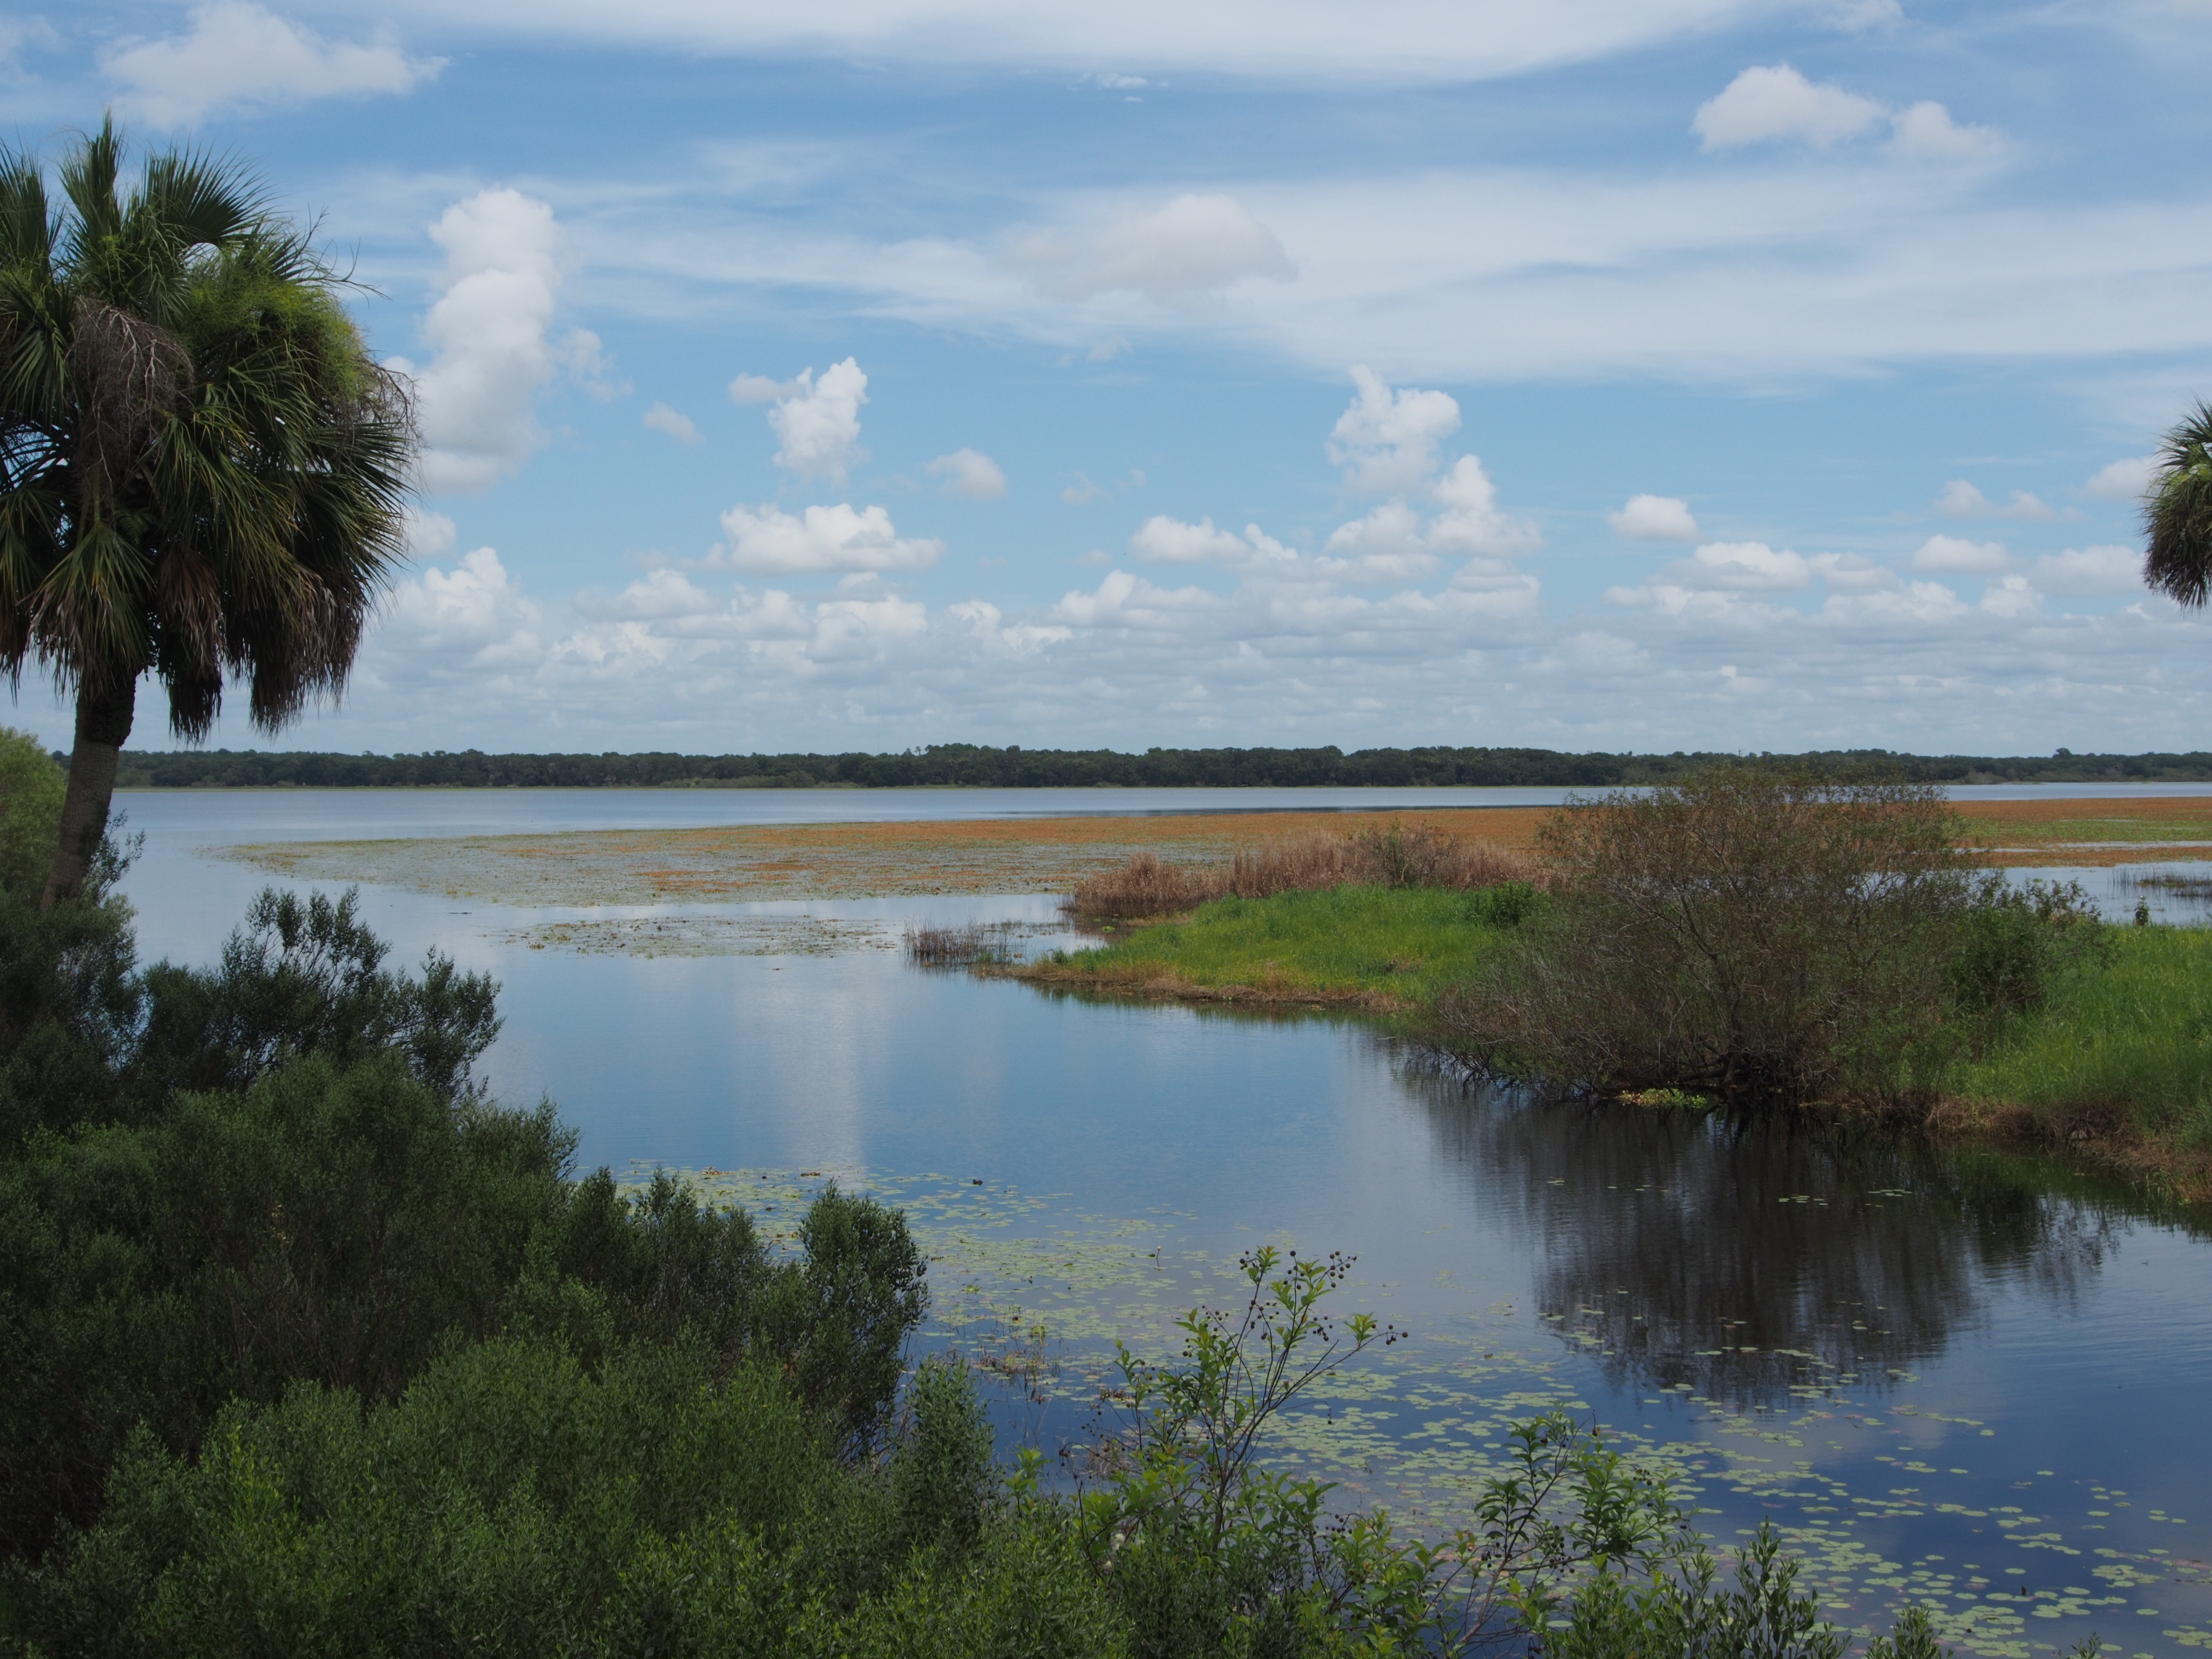
landscape, sea, coast, tree, water, nature, marsh, shore, lake, river, pond, reflection, lagoon, reservoir, waterway, body of water, wetland, habitat, loch, natural environment, geographical feature, woody plant